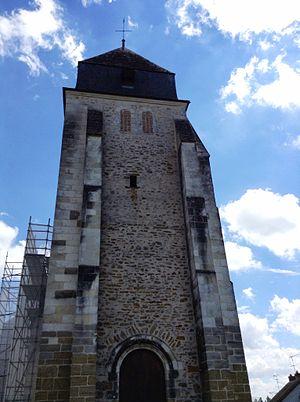
Église Saint-Sulpice de Langon (Loir-et-Cher)
Langon-sur-Cher est une commune française située dans le département de Loir-et-Cher en région Centre-Val de Loire.